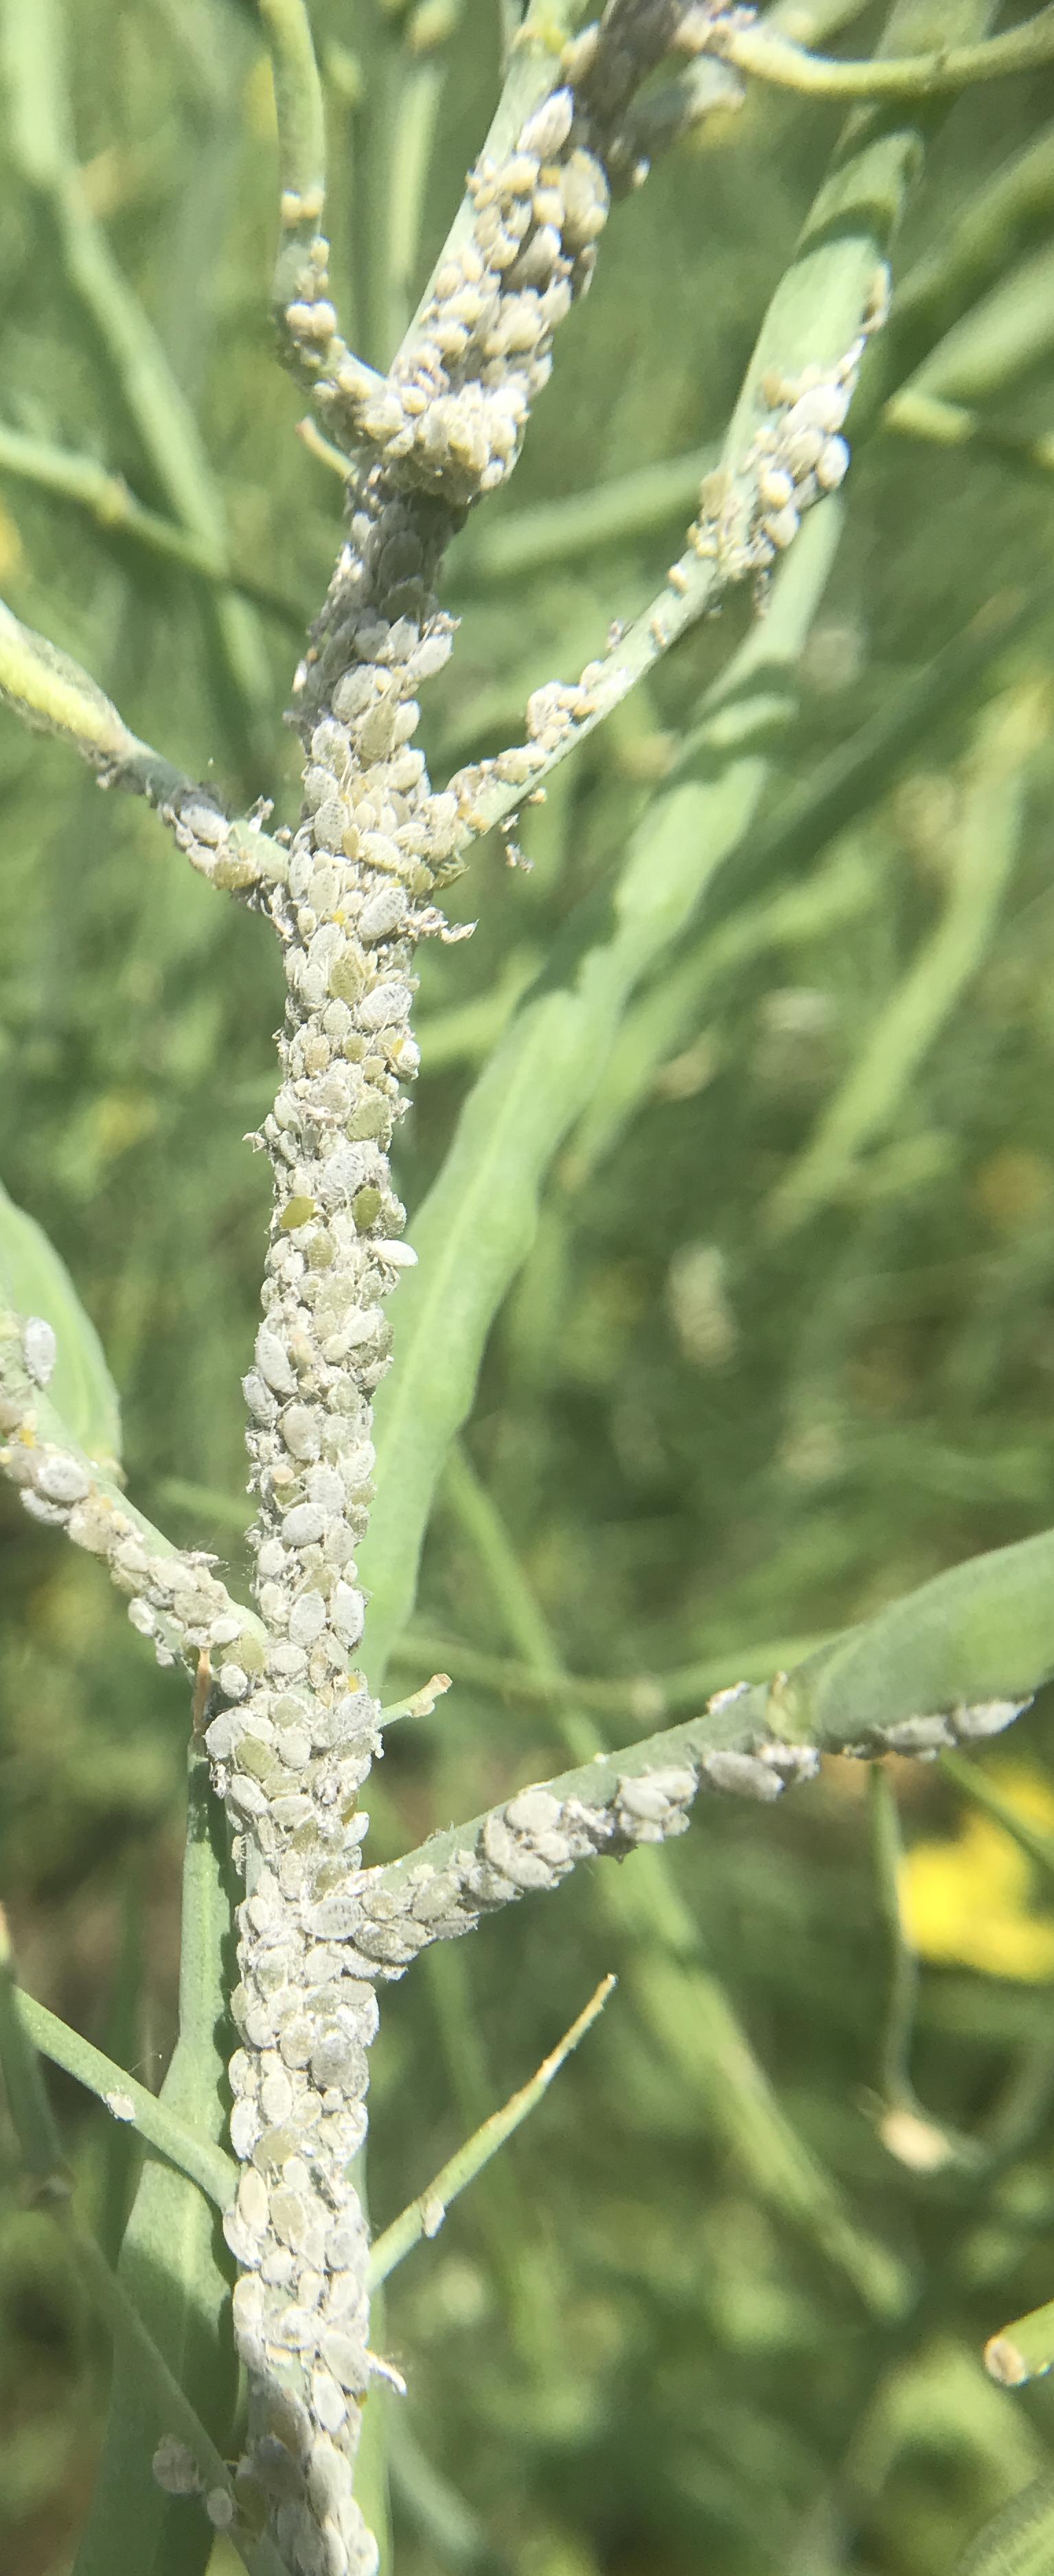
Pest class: cabbage_aphid